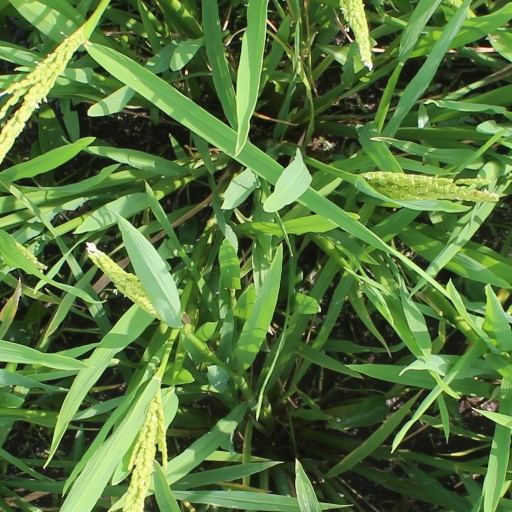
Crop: rice